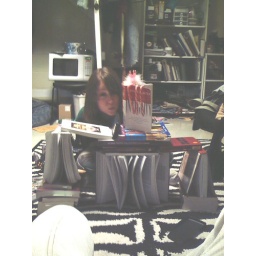
me in tower of books